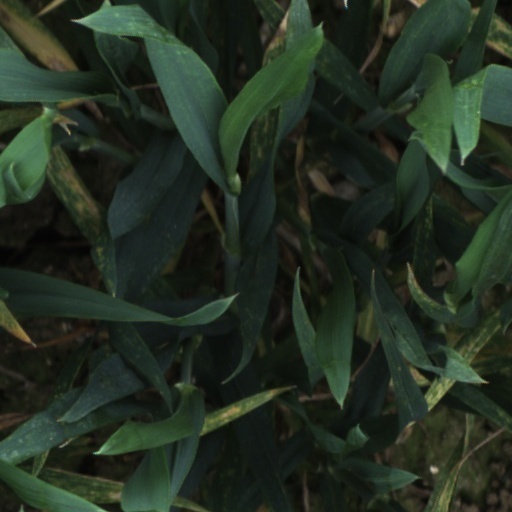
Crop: wheat